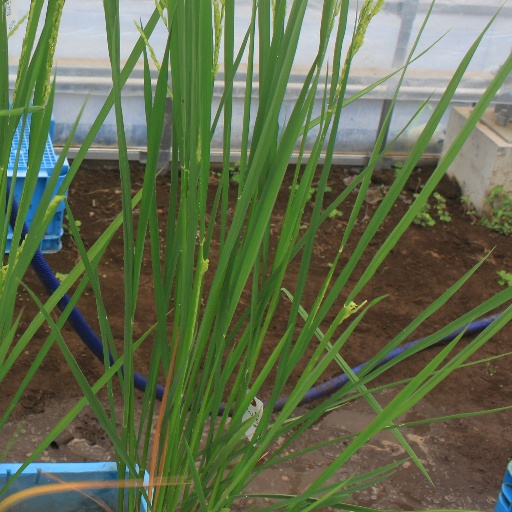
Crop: rice